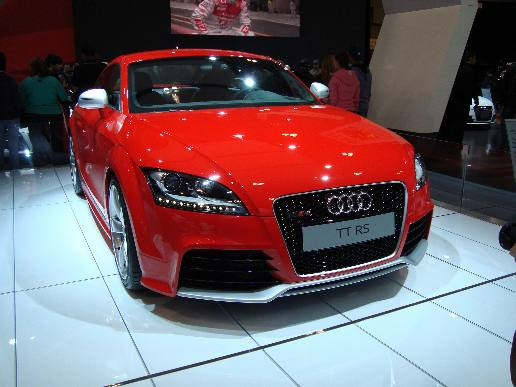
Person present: Yes